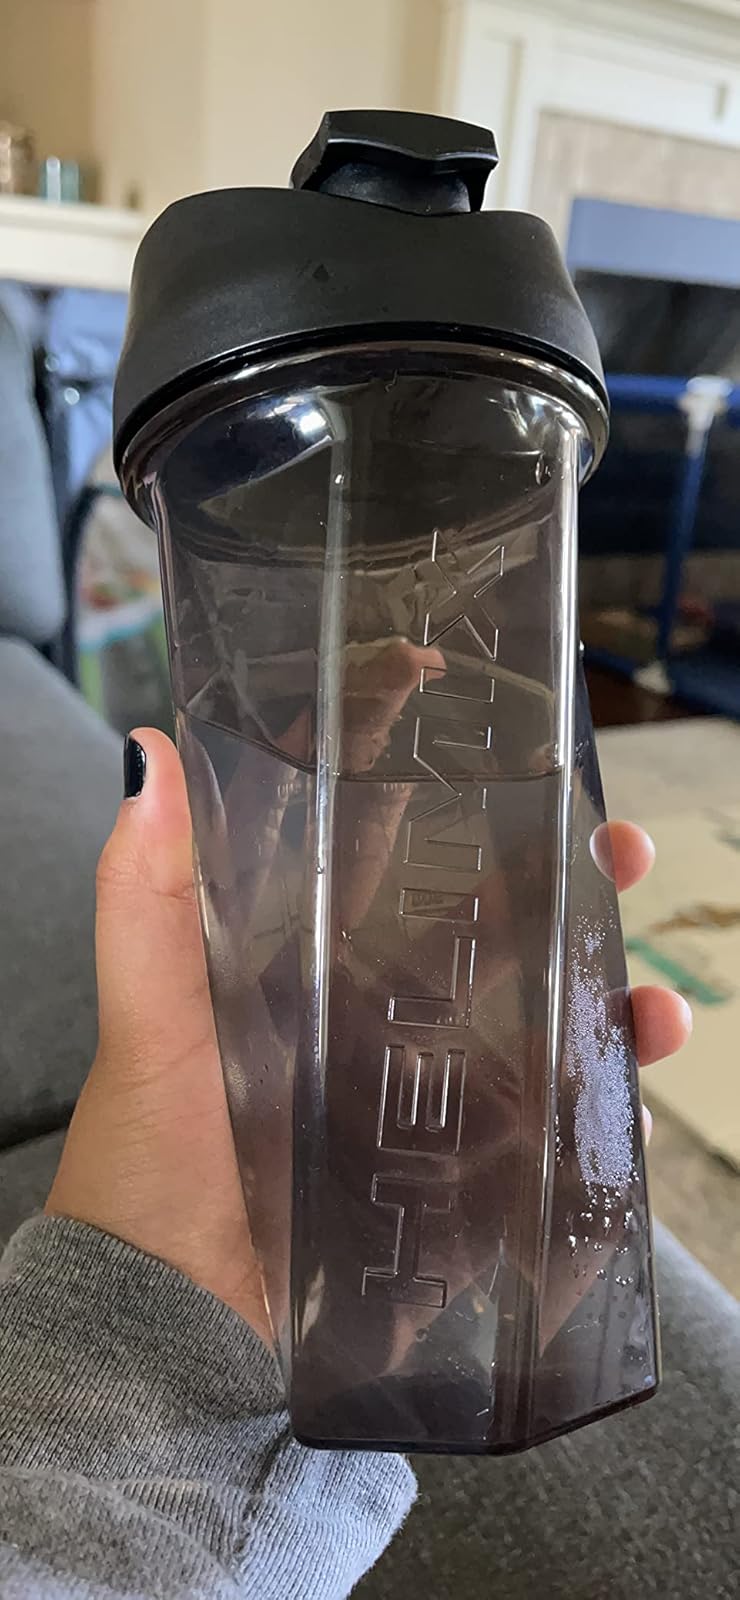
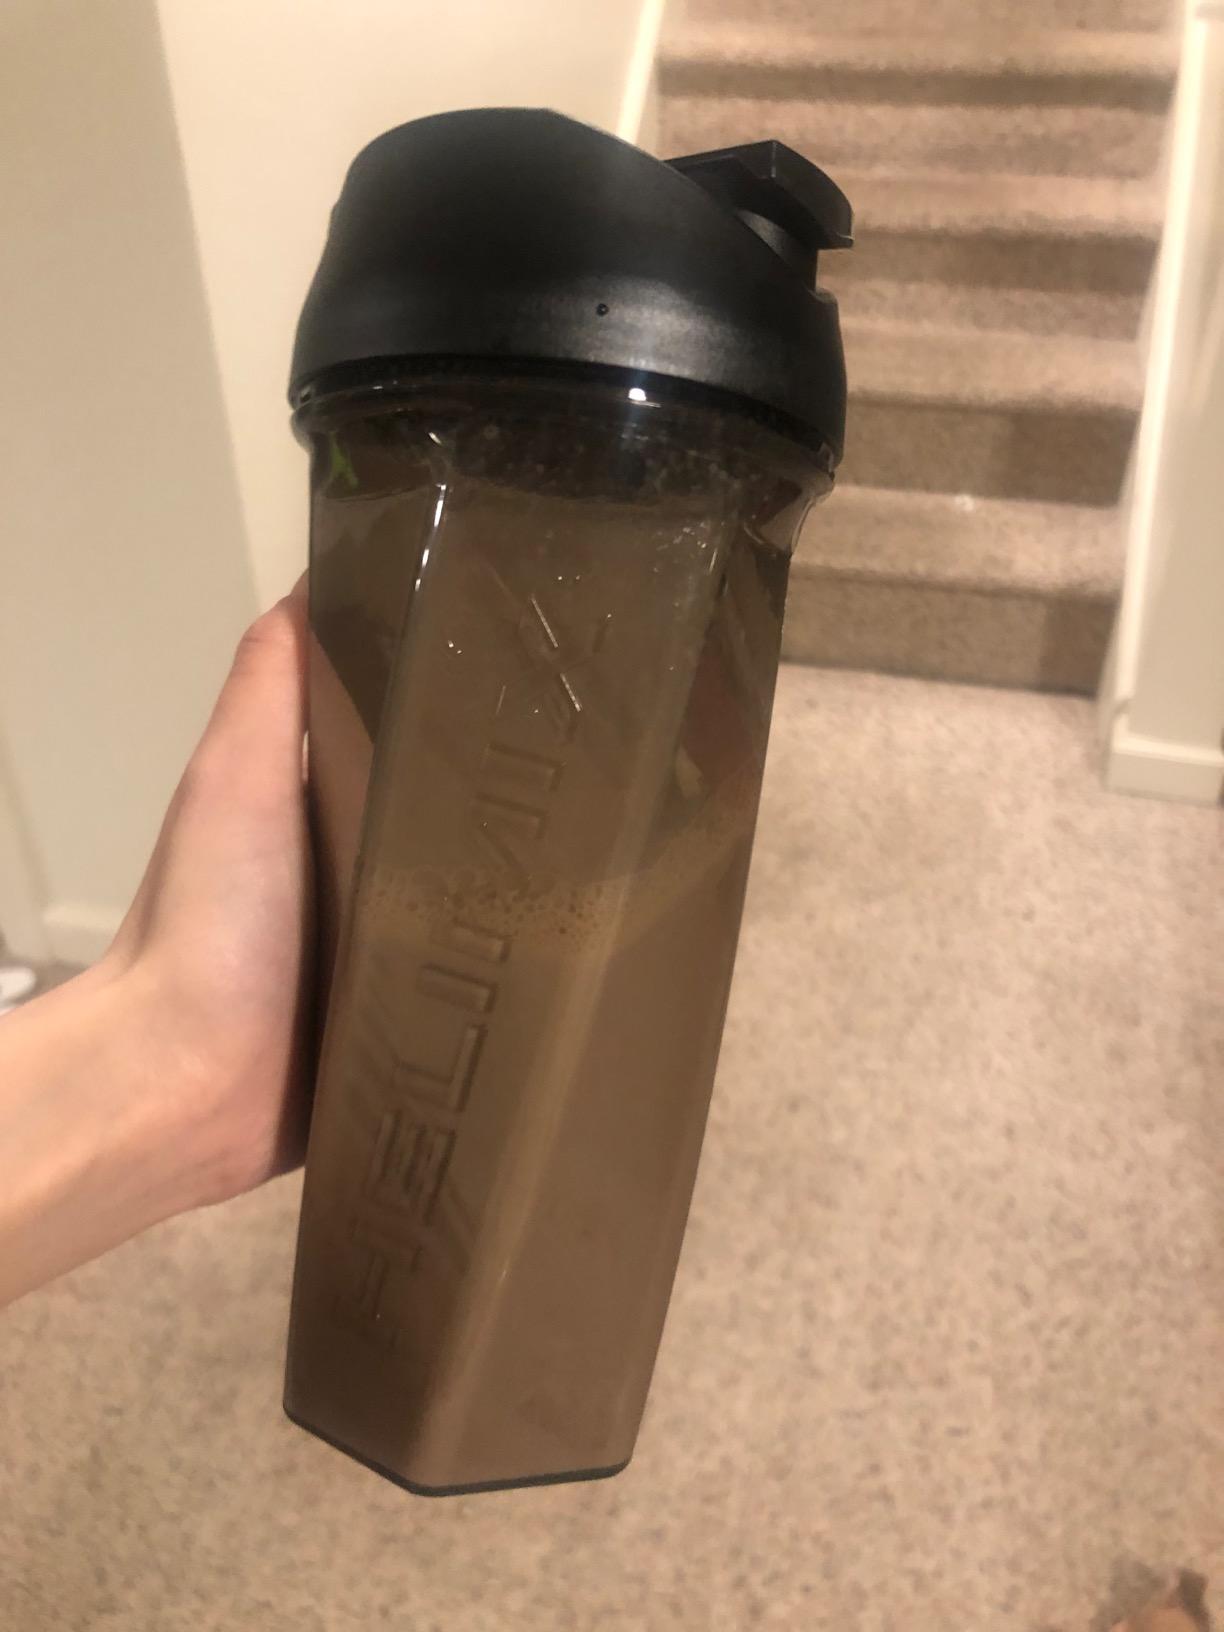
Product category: items_blender
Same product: yes